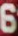
Number: 6